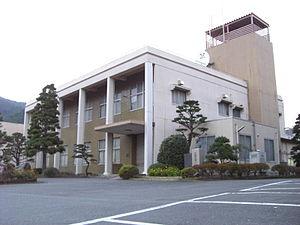
Higashichichibu est un village situé dans le district de Chichibu, au Japon.